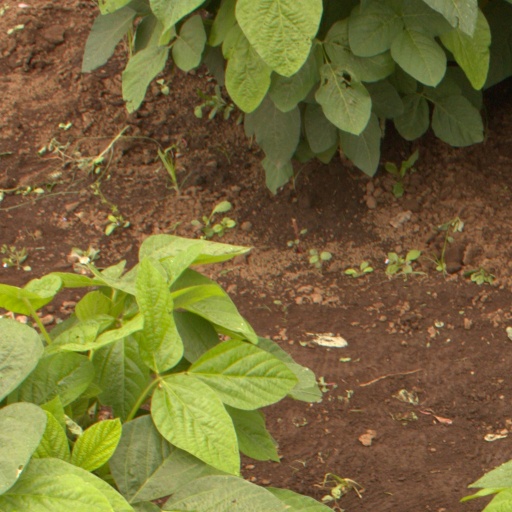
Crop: soybean